American bison

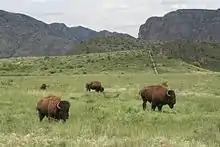
Bison herd grazing in Chihuahua, Mexico.

The southern extent of the historic range of the American bison includes northern Mexico and adjoining areas in the United States as documented by archeological records and historical accounts from Mexican archives from 700 CE to the 19th century. The Janos-Hidalgo bison herd has ranged between Chihuahua, Mexico, and New Mexico, United States, since at least the 1920s. The persistence of this herd suggests that habitat for bison is suitable in northern Mexico. In 2009, genetically pure bison were reintroduced to the Janos Biosphere Reserve in northern Chihuahua adding to the Mexican bison population. In 2020, the second herd was formed in Maderas del Carmen. A private reserve named Jagüey de Ferniza has kept bison since before the above-mentioned reintroductions in Coahuila.